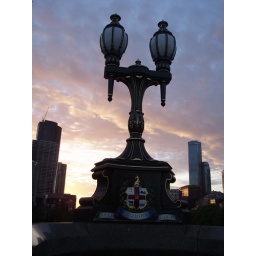
These lamp fittings have been lovingly restored. This one exposed for the sky in the background.